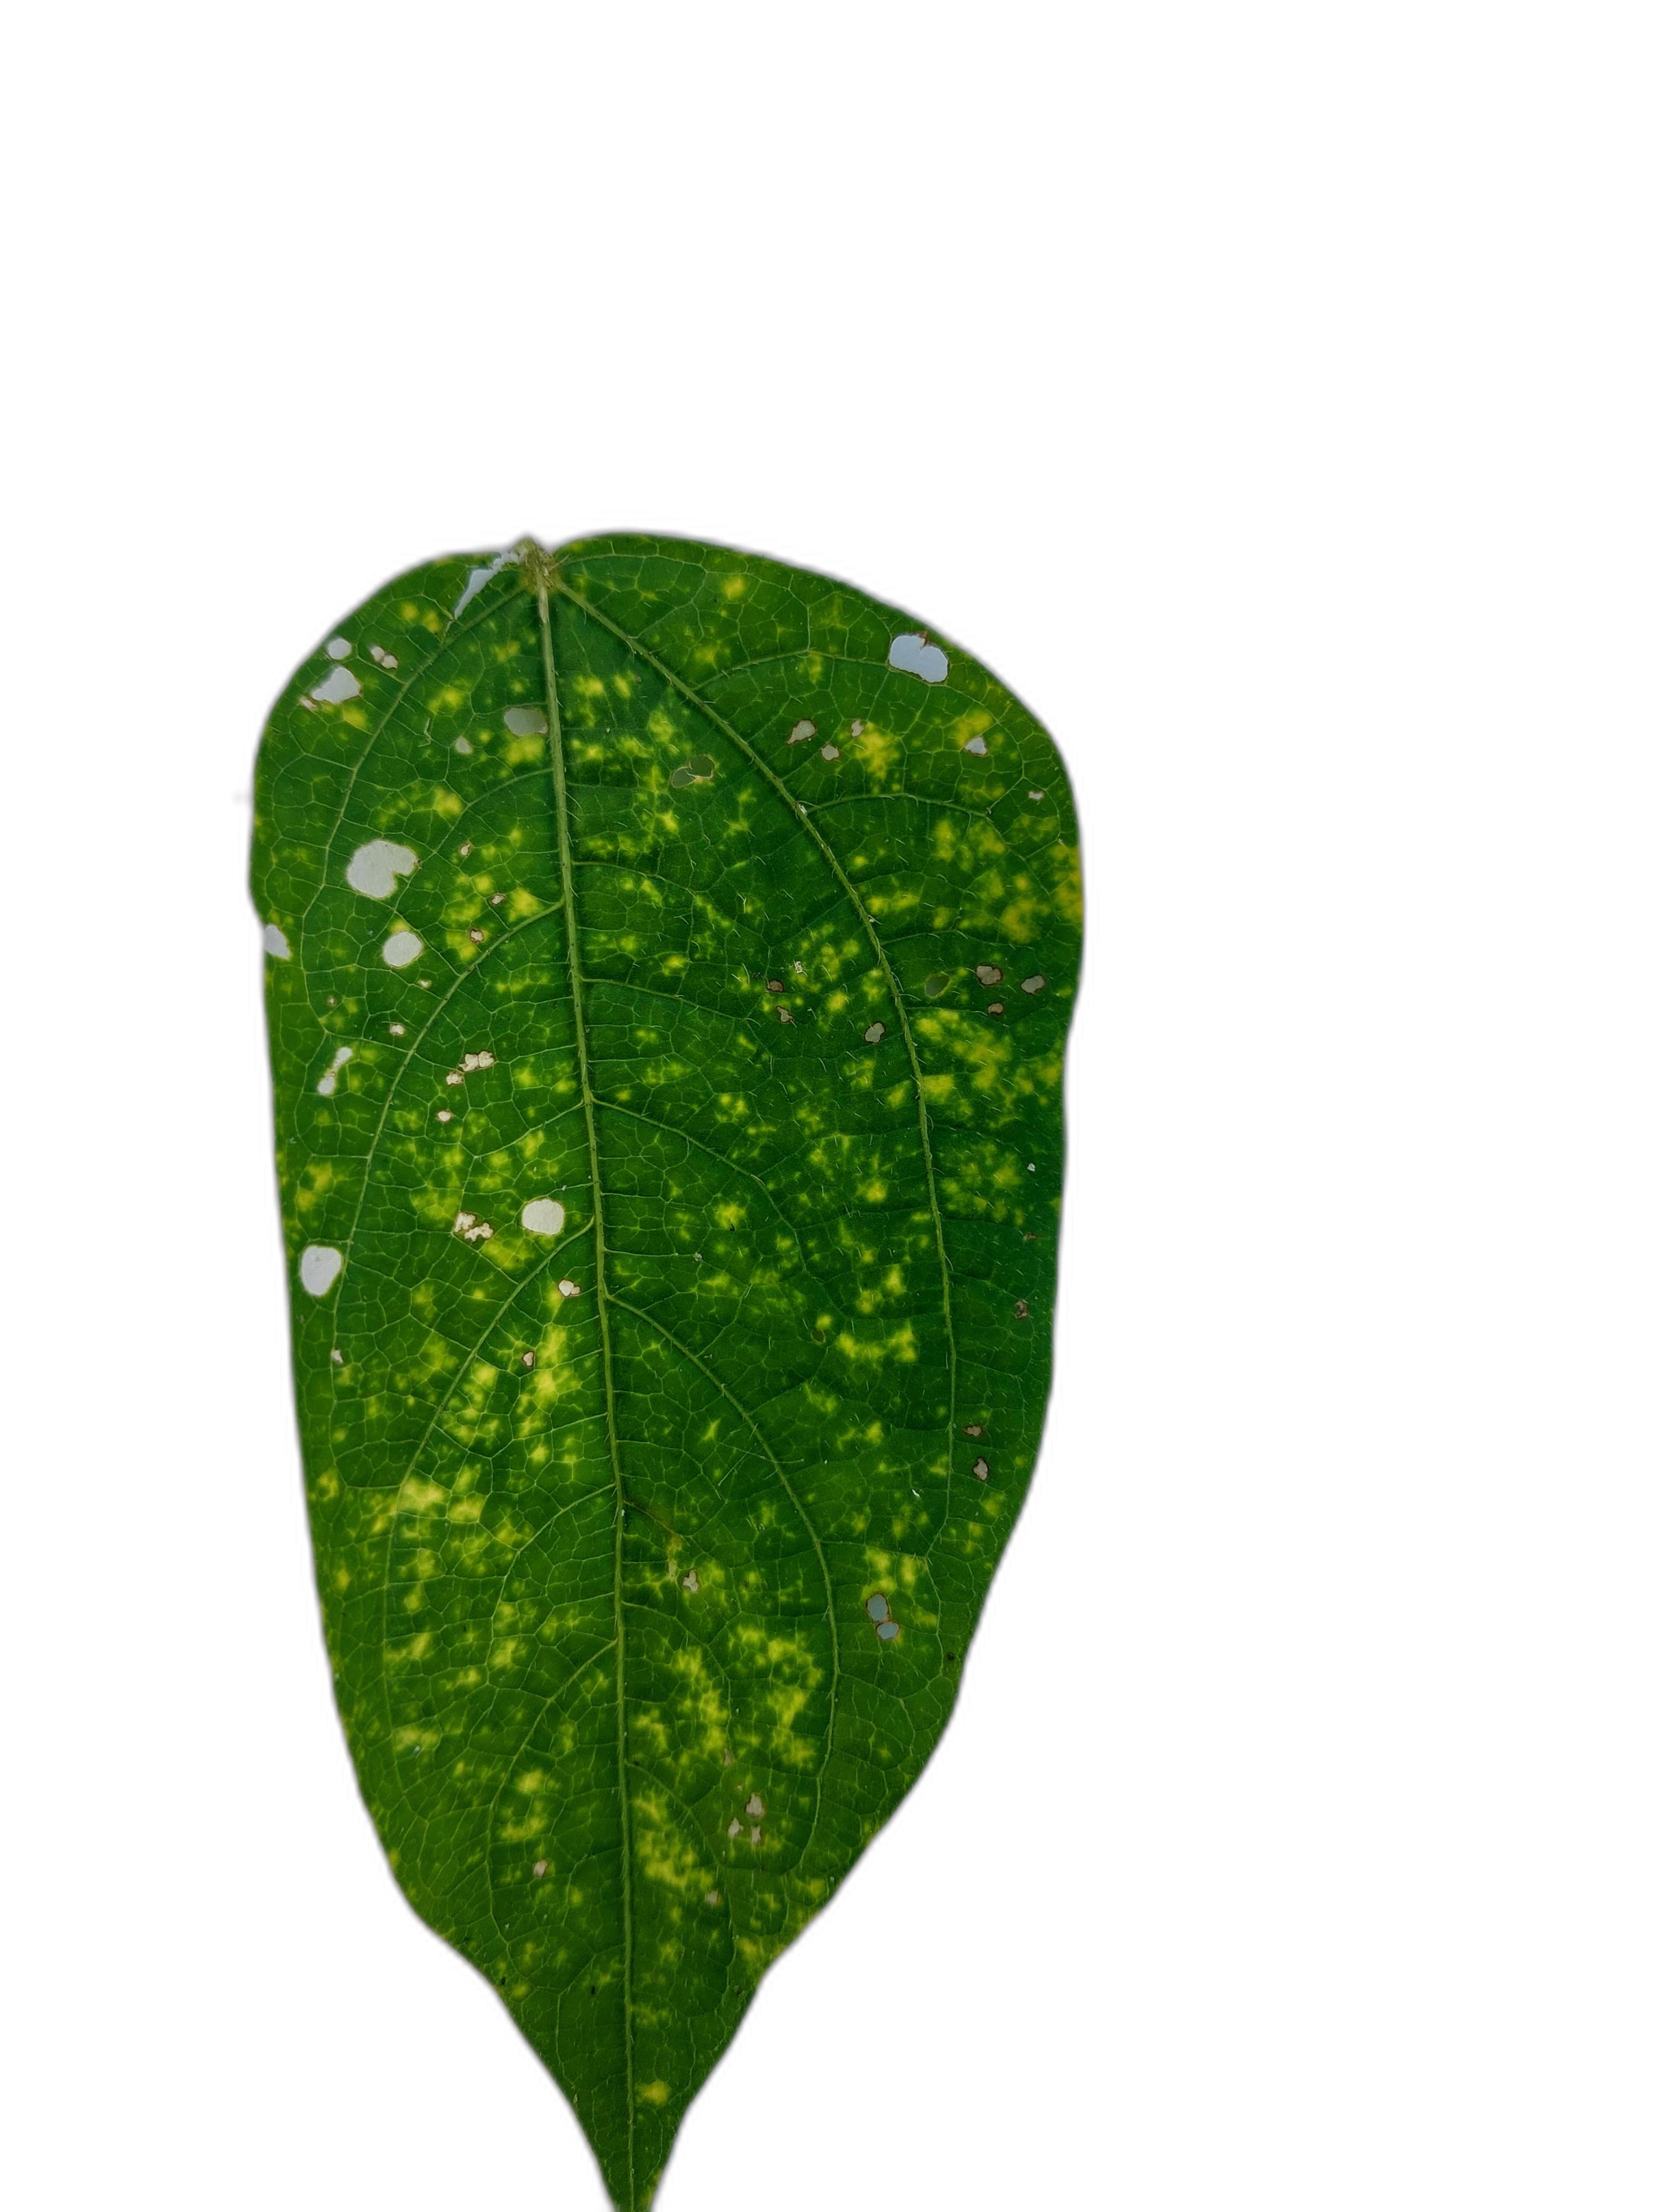
Label: Yellow Mosaic